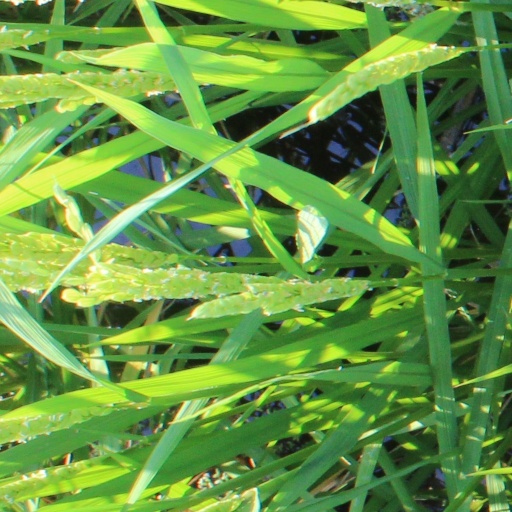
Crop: rice